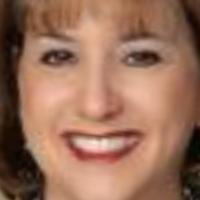
Age group: age 41-55